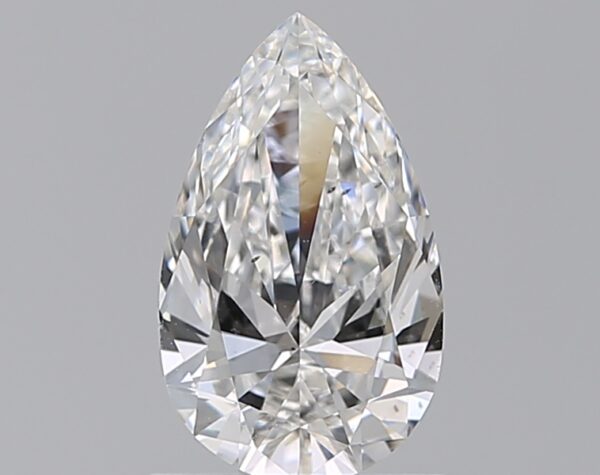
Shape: pear
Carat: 1
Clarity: VS2
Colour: F
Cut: EX
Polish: EX
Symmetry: EX
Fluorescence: N
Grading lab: GIA
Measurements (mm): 9.26 x 5.58 x 3.17